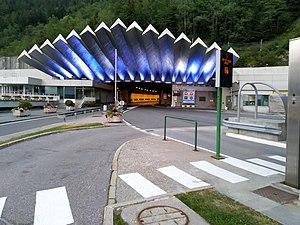
La route européenne 25 est une route reliant Hoek van Holland à Gênes en passant par Maastricht, Liège, Luxembourg, Metz, Strasbourg, Genève et le Tunnel du Mont-Blanc. Par extentsion, elle se poursuit jusqu’à Palerme en Sicile, en passant par la Corse et la Sardaigne.